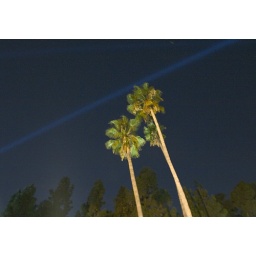
sky above the box office